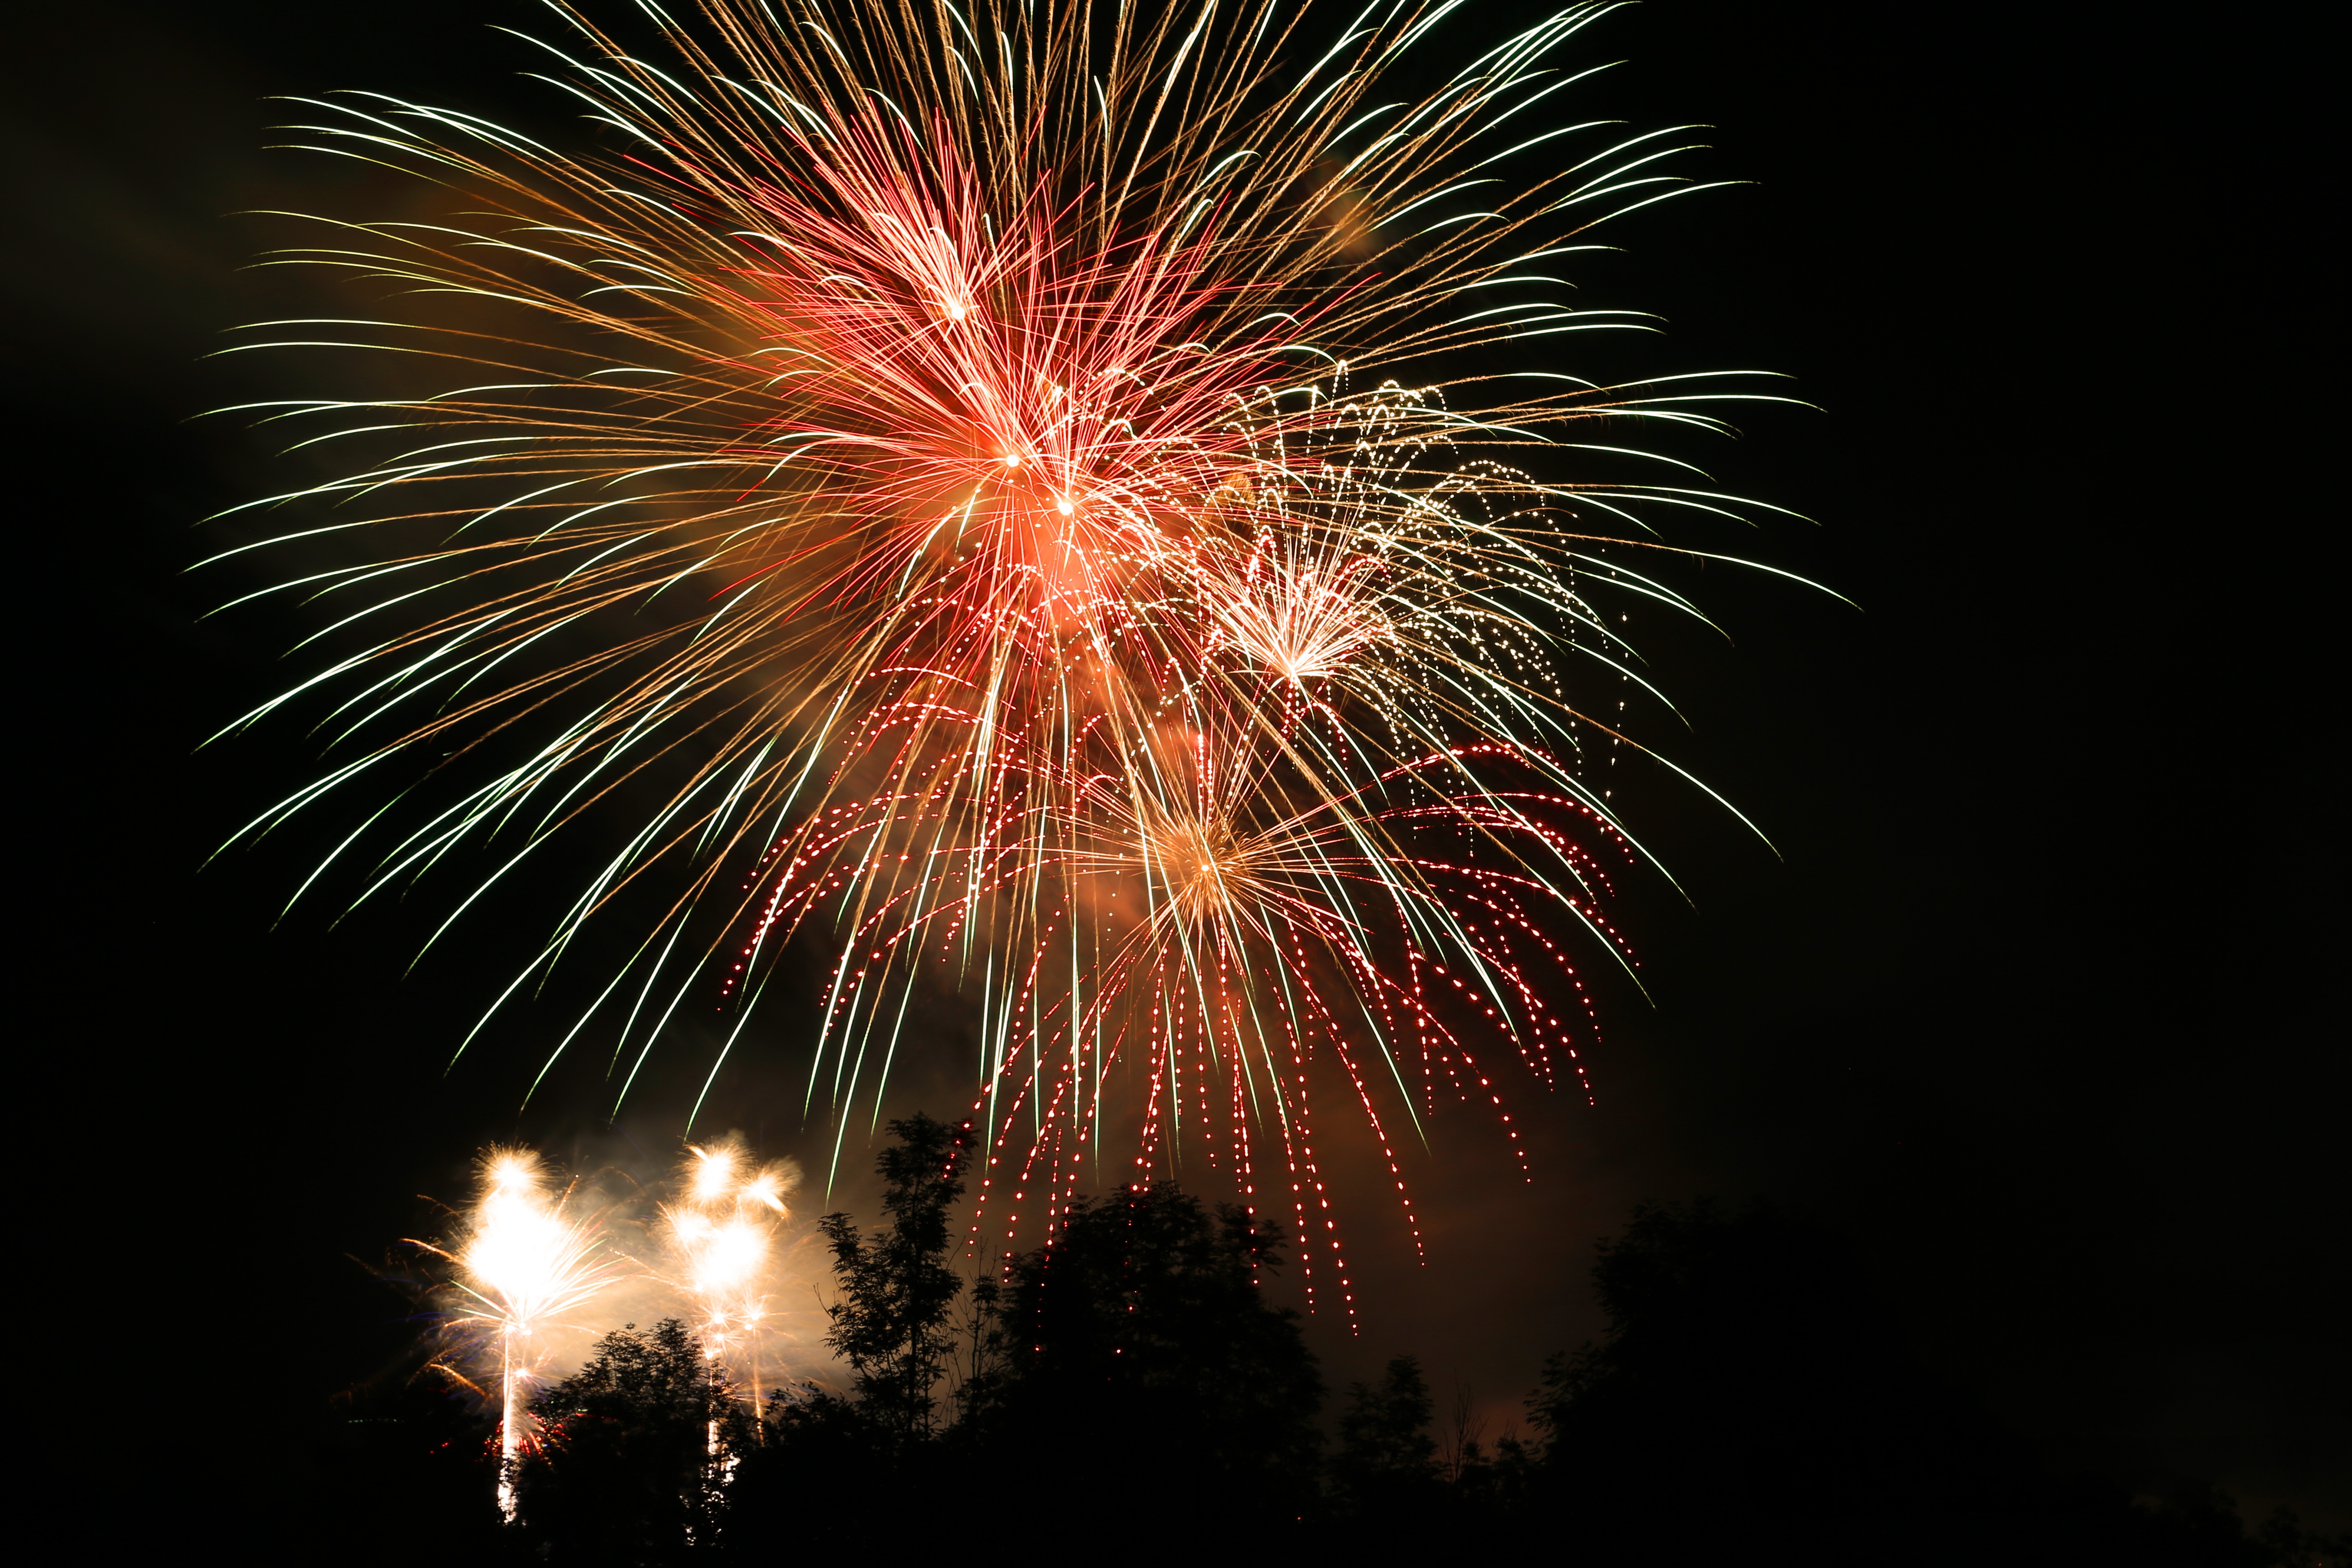
light, sky, night, smoke, recreation, celebration, golden, color, colorful, night sky, pyrotechnics, rocket, explosion, cracker, explode, lights, fireworks, beautiful, hell, event, sylvester, night photograph, new year's eve, new year's day, lights game, shower of sparks, fireworks art, explosions, outdoor recreation